History of Austria-Hungary during World War I

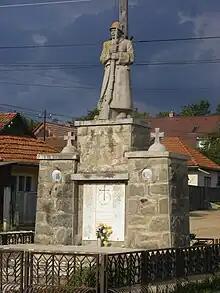
War memorial in Păuleni-Ciuc, Romania

On the Eastern front, the war started out equally poorly. The government accepted the Polish proposal of establishing the Supreme National Committee as the Polish central authority within the Empire, responsible for the formation of the Polish Legions, an auxiliary military formation within the Austro-Hungarian army. The Austro-Hungarian Army was defeated at the Battle of Lemberg and the great fortress city of Przemyśl was besieged and fell in March 1915. The Gorlice–Tarnów Offensive started as a minor German offensive to relieve the pressure of the Russian numerical superiority on the Austro-Hungarians, but the cooperation of the Central Powers resulted in huge Russian losses and the total collapse of the Russian lines and their long retreat into Russia. The Russian Third Army perished. In summer 1915, the Austro-Hungarian Army, under a unified command with the Germans, participated in the successful Gorlice–Tarnów Offensive. From June 1916, the Russians focused their attacks on the Austro-Hungarian army in the Brusilov Offensive, recognizing the numerical inferiority of the Austro-Hungarian army. By the end of September 1916, Austria–Hungary mobilized and concentrated new divisions, and the successful Russian advance was halted and slowly repelled; but the Austrian armies took heavy losses (about 1 million men) and never recovered. Nevertheless, the huge losses in men and material inflicted on the Russians during the offensive contributed greatly to the revolutions of 1917, and it caused an economic crash in the Russian Empire.